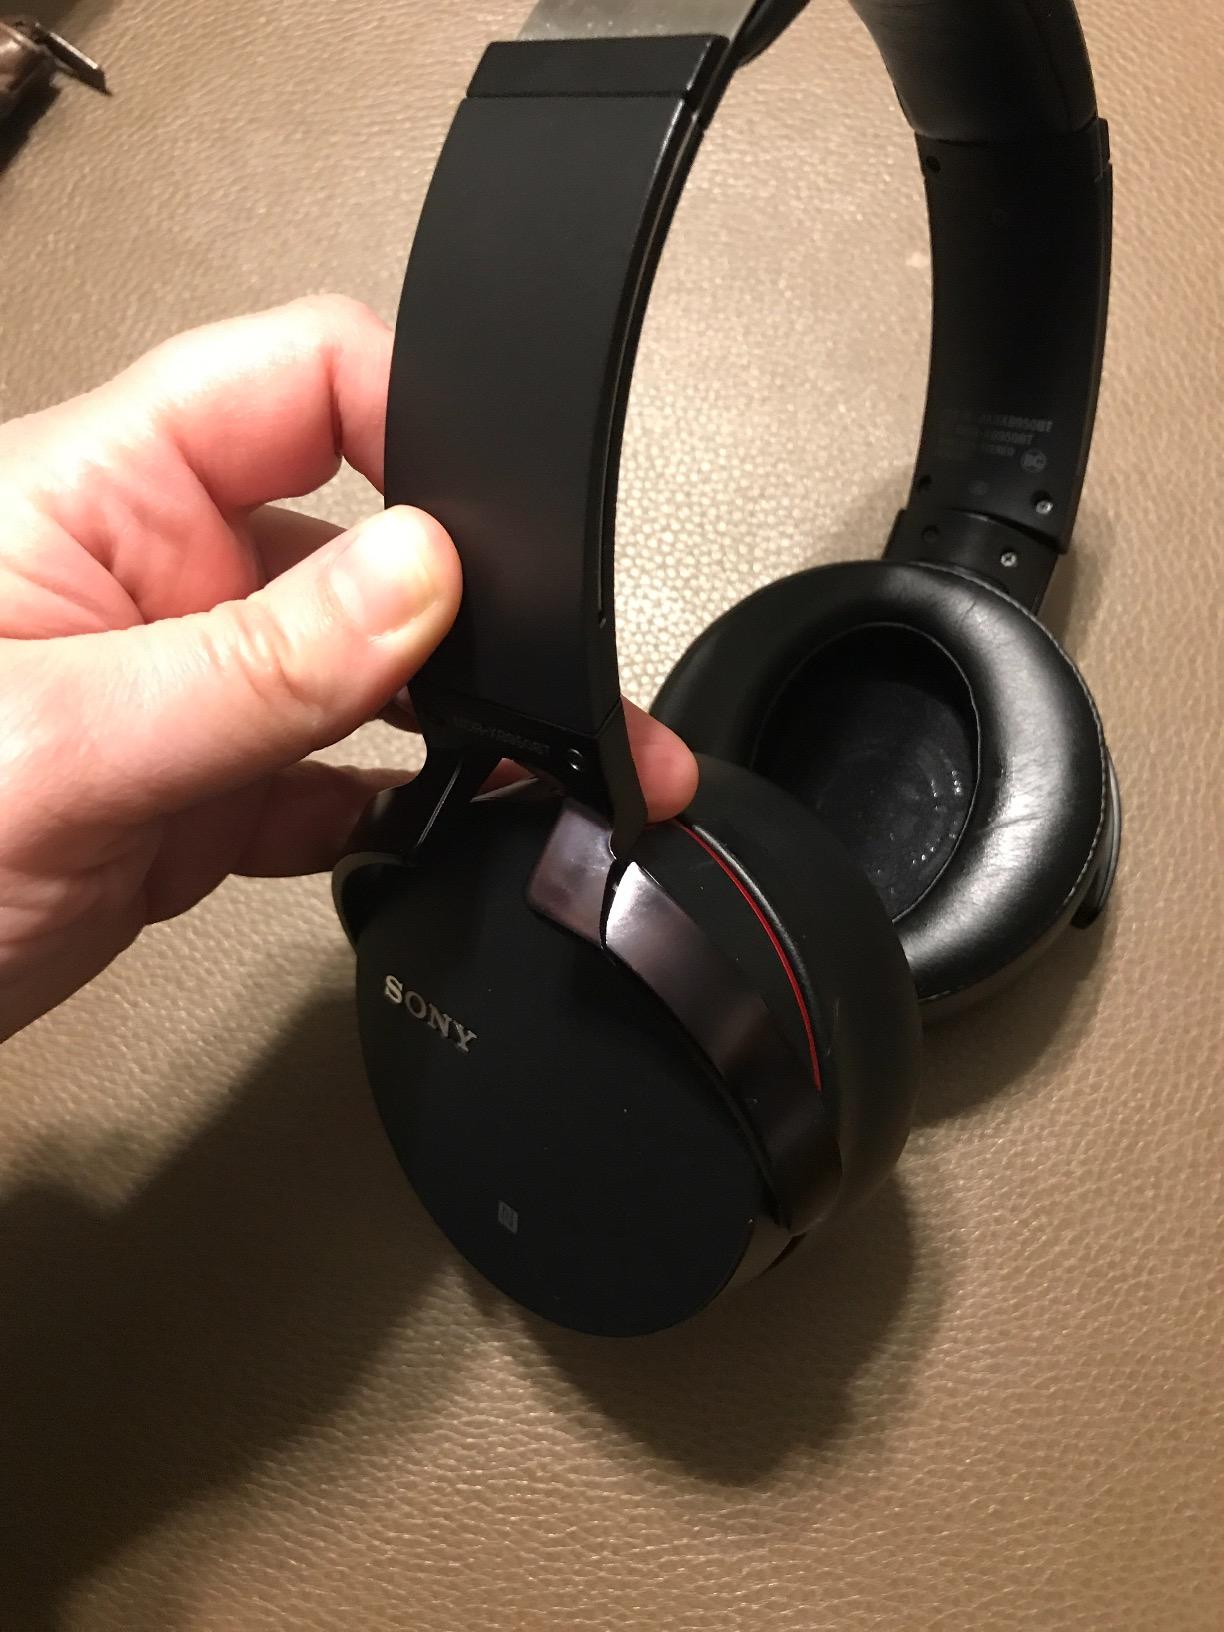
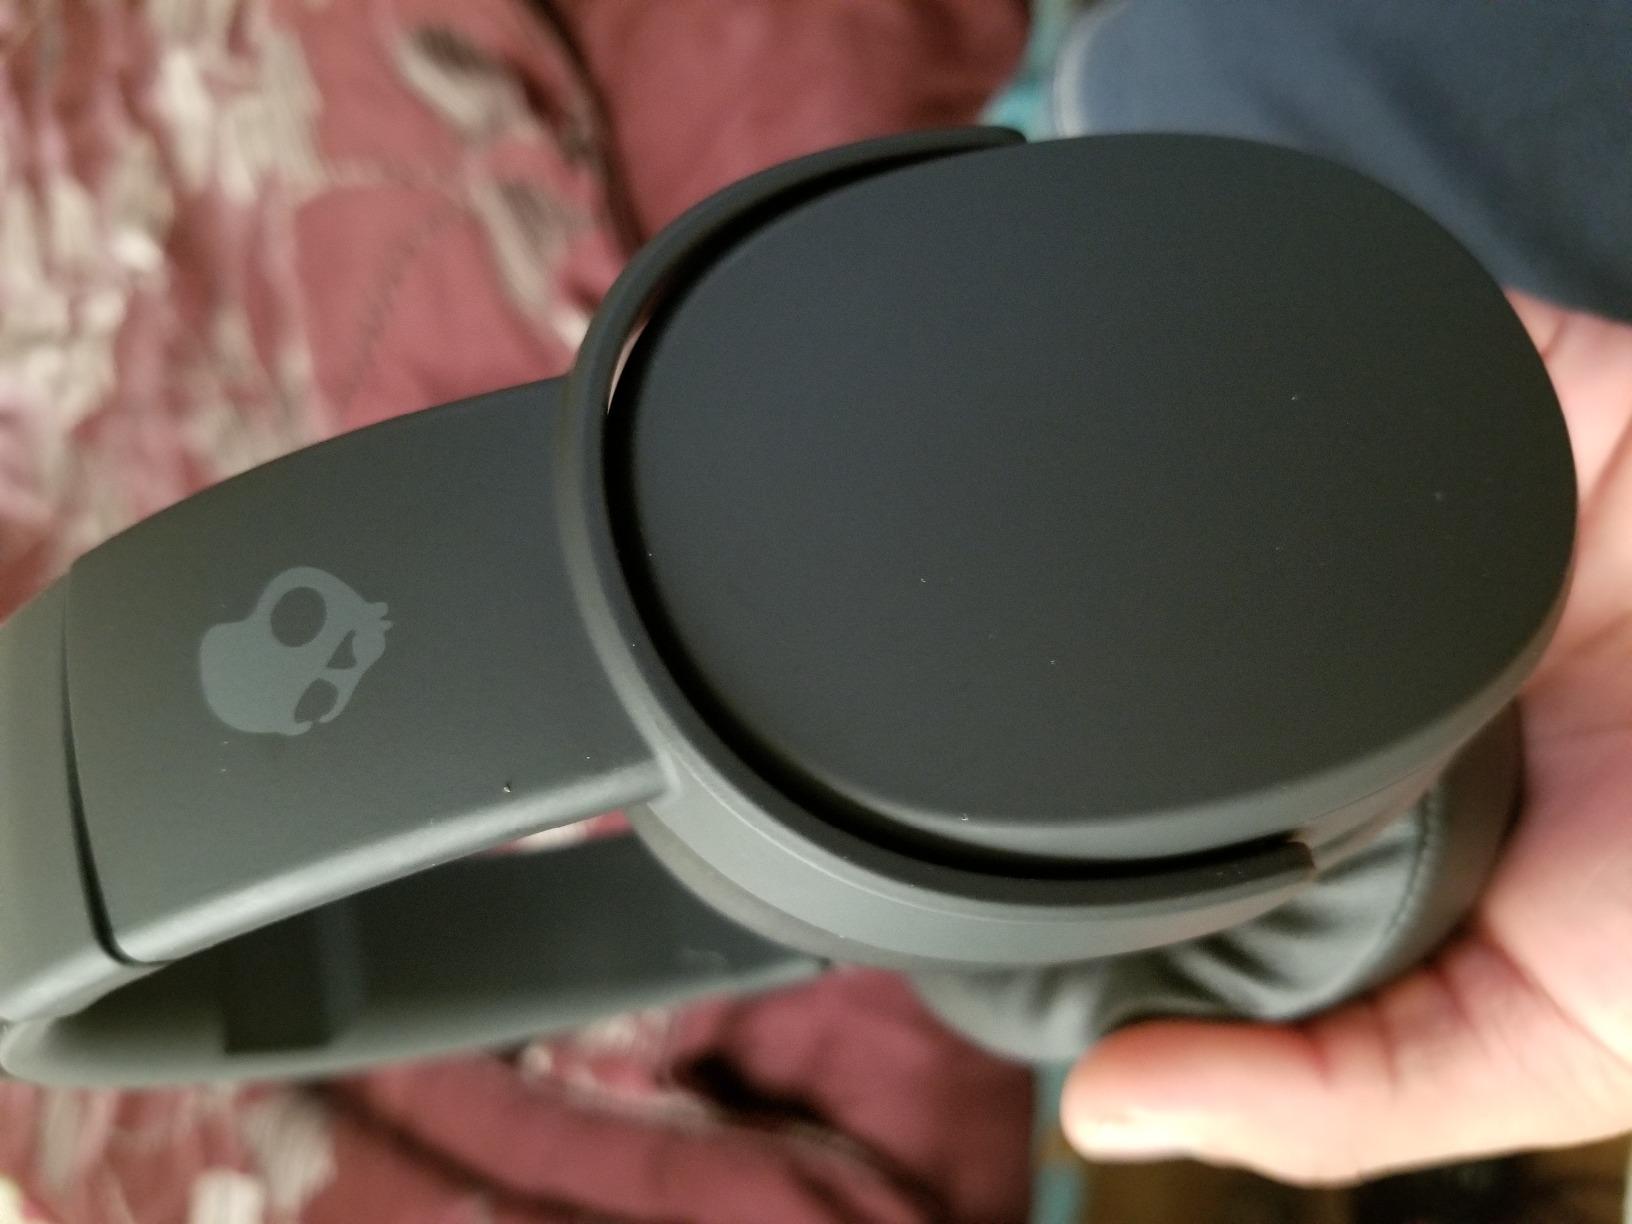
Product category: headphones
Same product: no